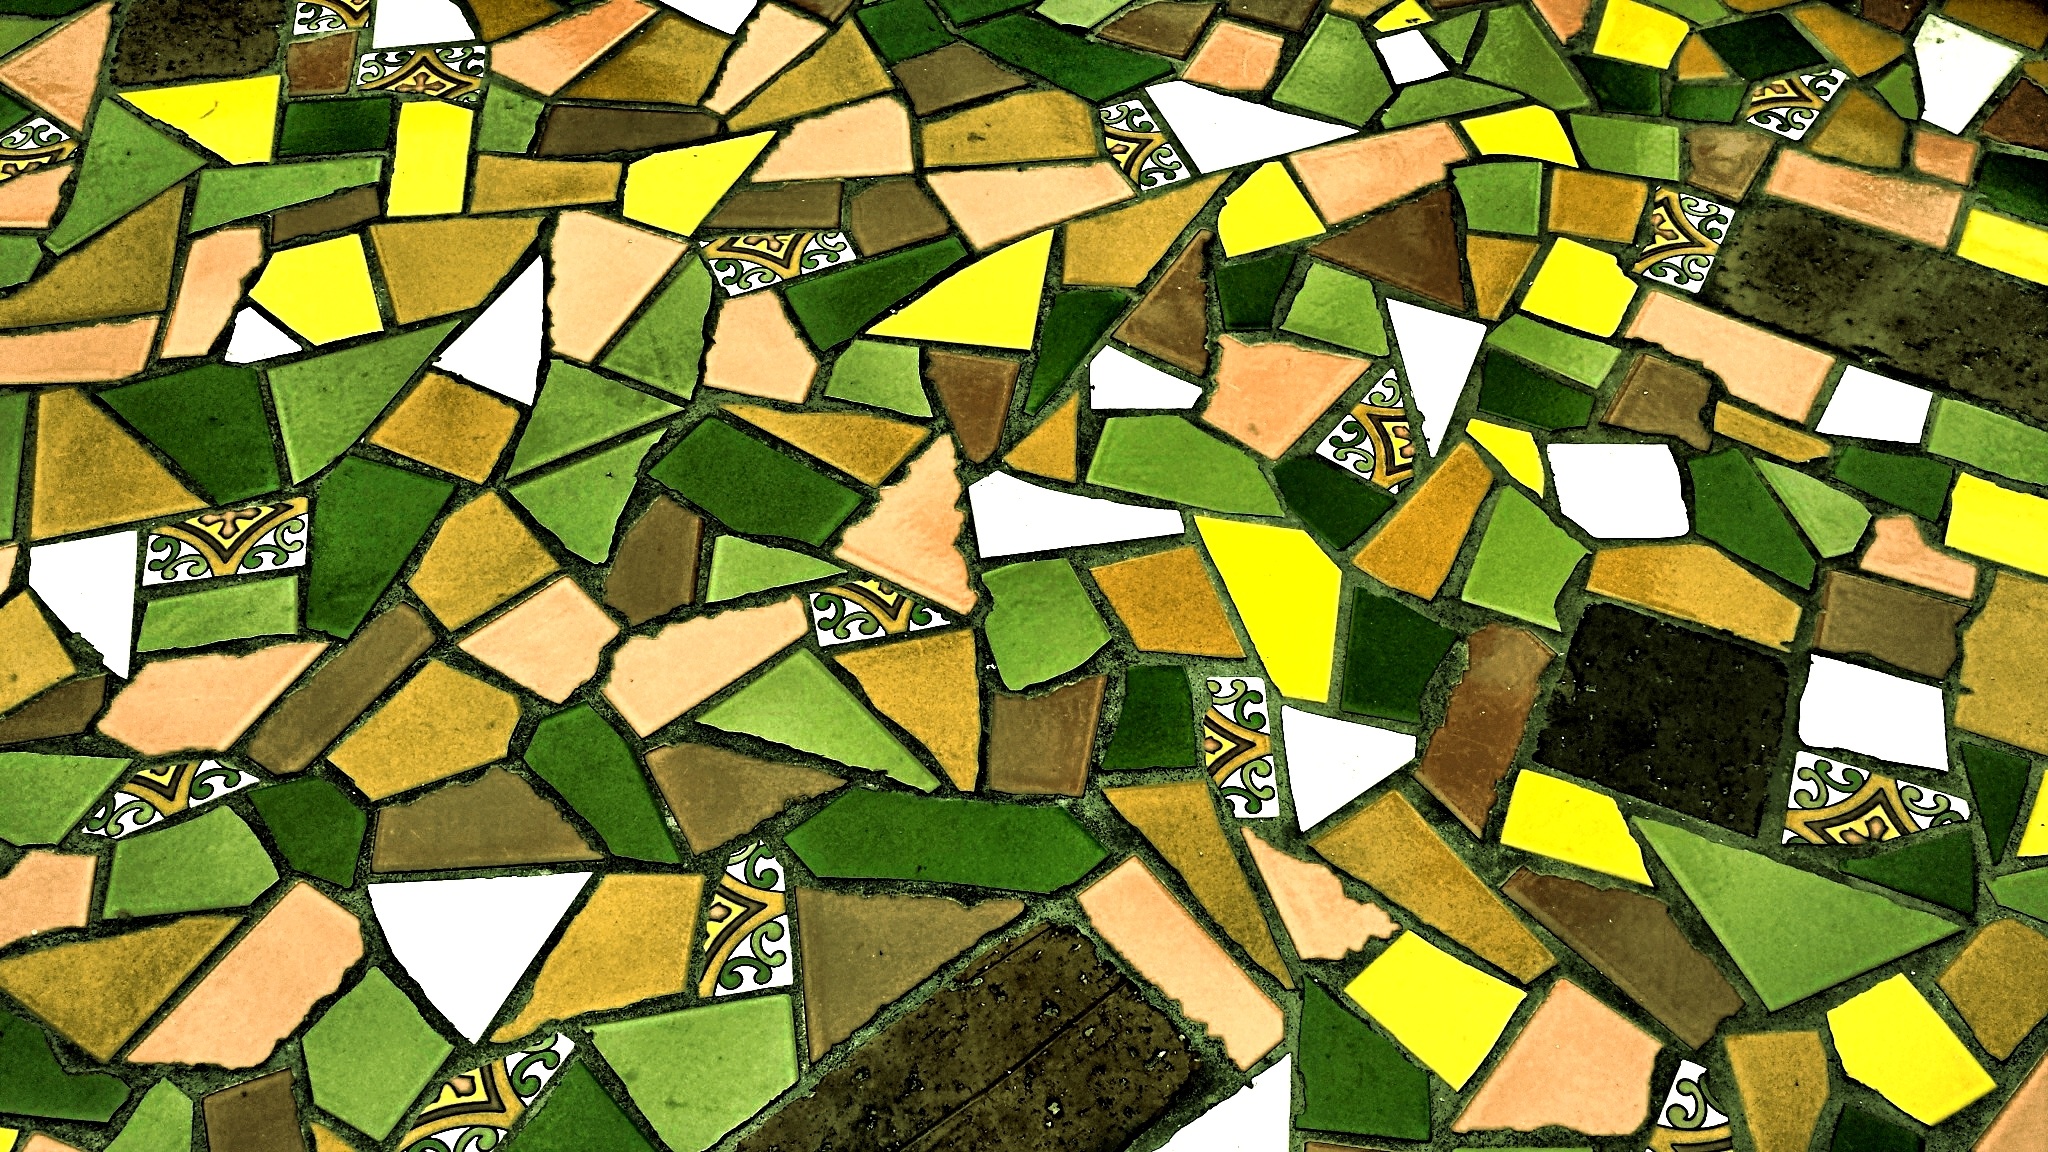
light, architecture, white, vintage, retro, texture, floor, interior, window, glass, old, home, wall, decoration, construction, pattern, green, geometric, color, natural, ceramic, square, brown, paint, tile, grunge, rough, black, decor, material, circle, surface, bathroom, art, background, design, decorative, bright, symmetry, mosaic, poster, cover, backdrop, template, flooring, ceramic tile, ceramic floor tile